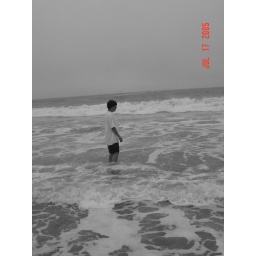
My boy in the ocean for the first time. Freakin cold!!